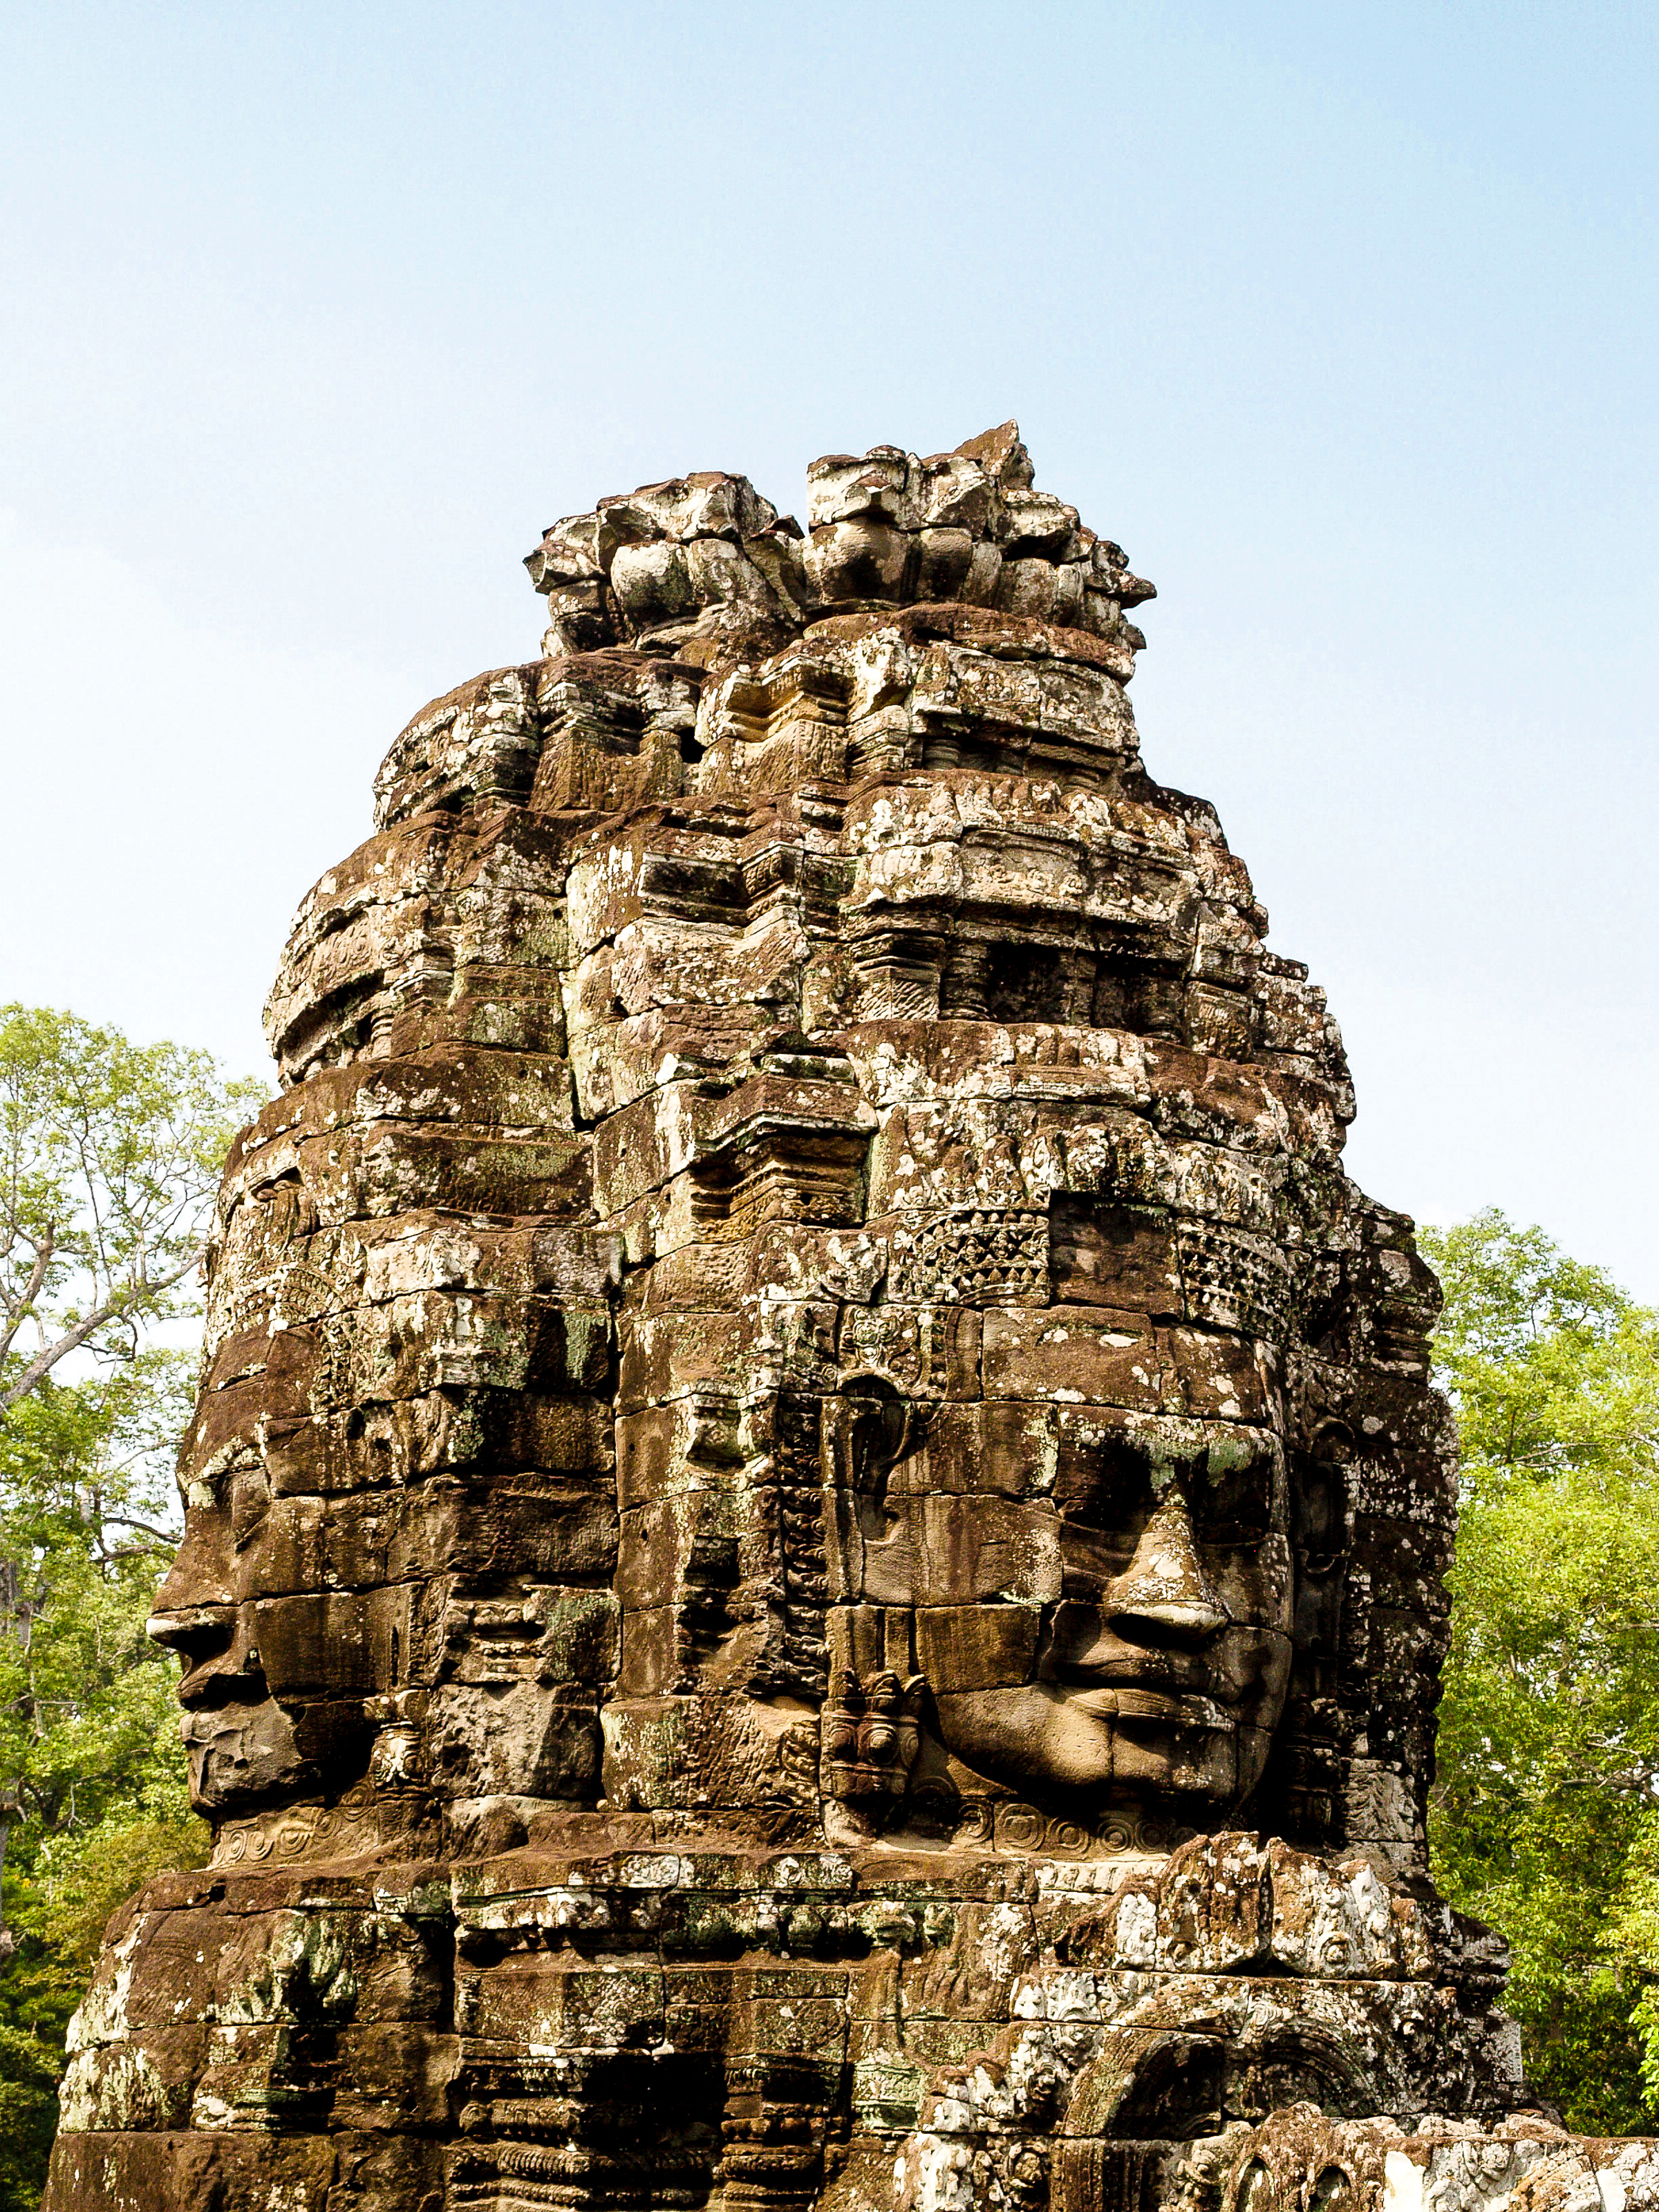
angkor, cambodia, khmer, travel, temple, stone, architecture, wat, ancient, thom, tourism, siem, reap, building, buddhism, ruin, tower, old, unesco, hinduism, monument, religious, reflection, site, heritage, exterior, buddha, cambodian, hindu, tomb, historic site, ancient history, ruins, archaeological site, hindu temple, stone carving, rock, carving, sculpture, history, medieval architecture, maya city, sky, maya civilization, outcrop, tree, place of worship, statue, national park, unesco world heritage site